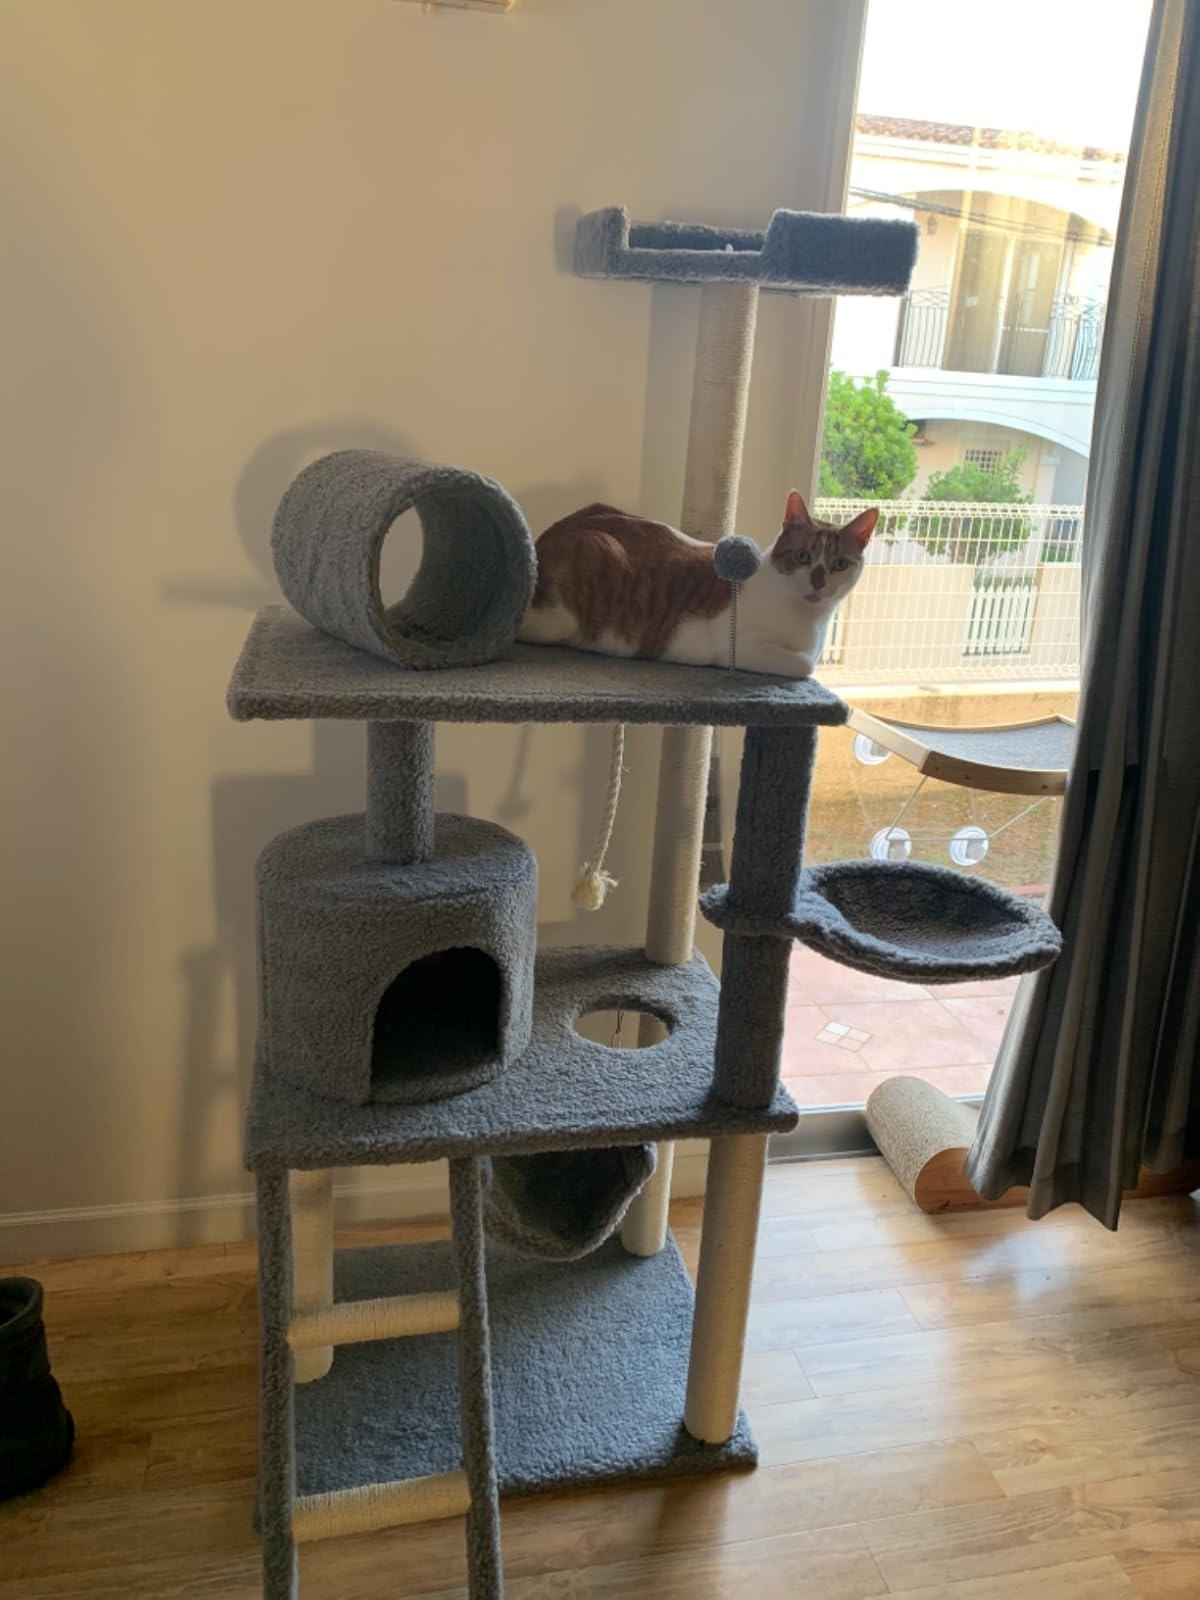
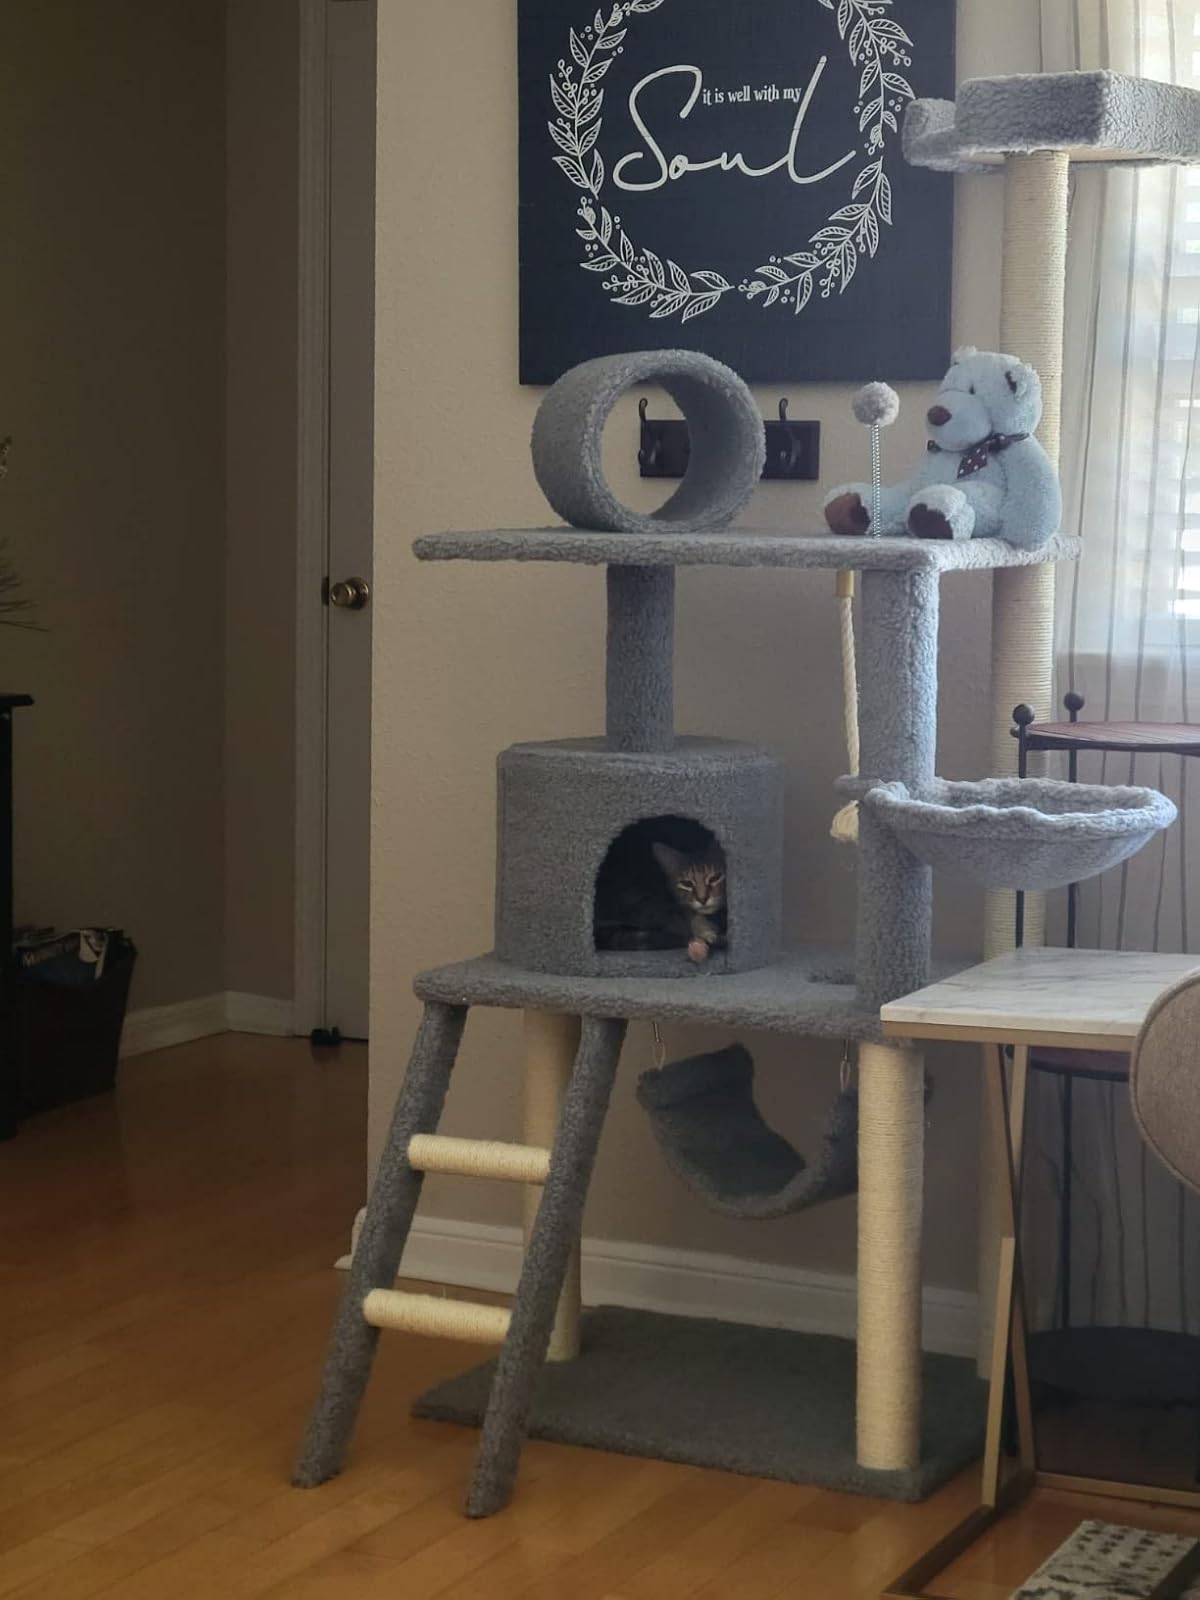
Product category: items_cat tree
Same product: yes